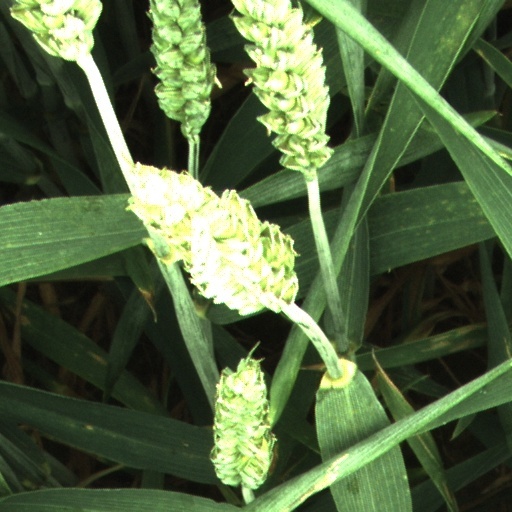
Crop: wheat